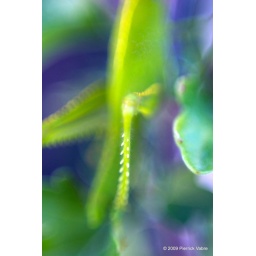
A little bug that stood in a flower pot for the two weeks I stayed in Montpellier...